Rate equation

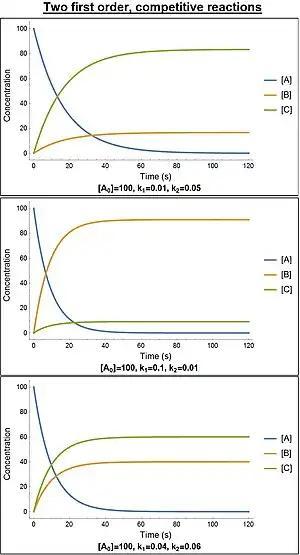
Time course of two first order, competitive reactions with differing rate constants.

When a substance reacts simultaneously to give two different products, a parallel or competitive reaction is said to take place.